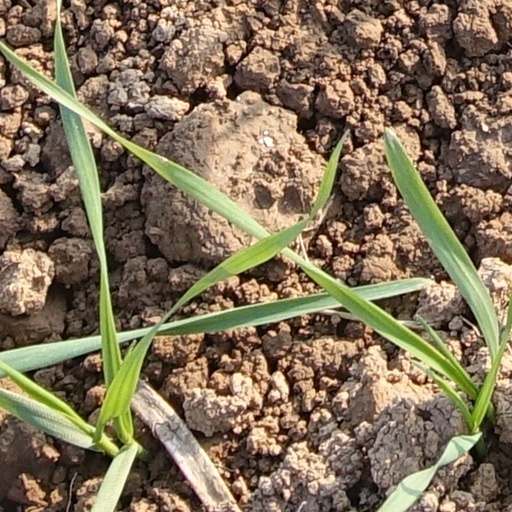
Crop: wheat